Bon Voyage (2016 film)

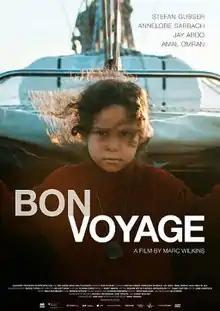

"Bon Voyage" was shortlisted with ten other short-film from 137 entries submitted to the 89th Academy Awards in Academy Award for Best Live Action Short Film category. The final five nominations are scheduled to be announced on January 24, 2016.